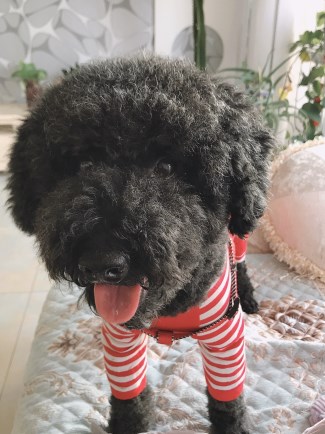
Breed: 2925-n000114-toy_poodle